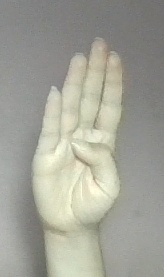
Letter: kaaf